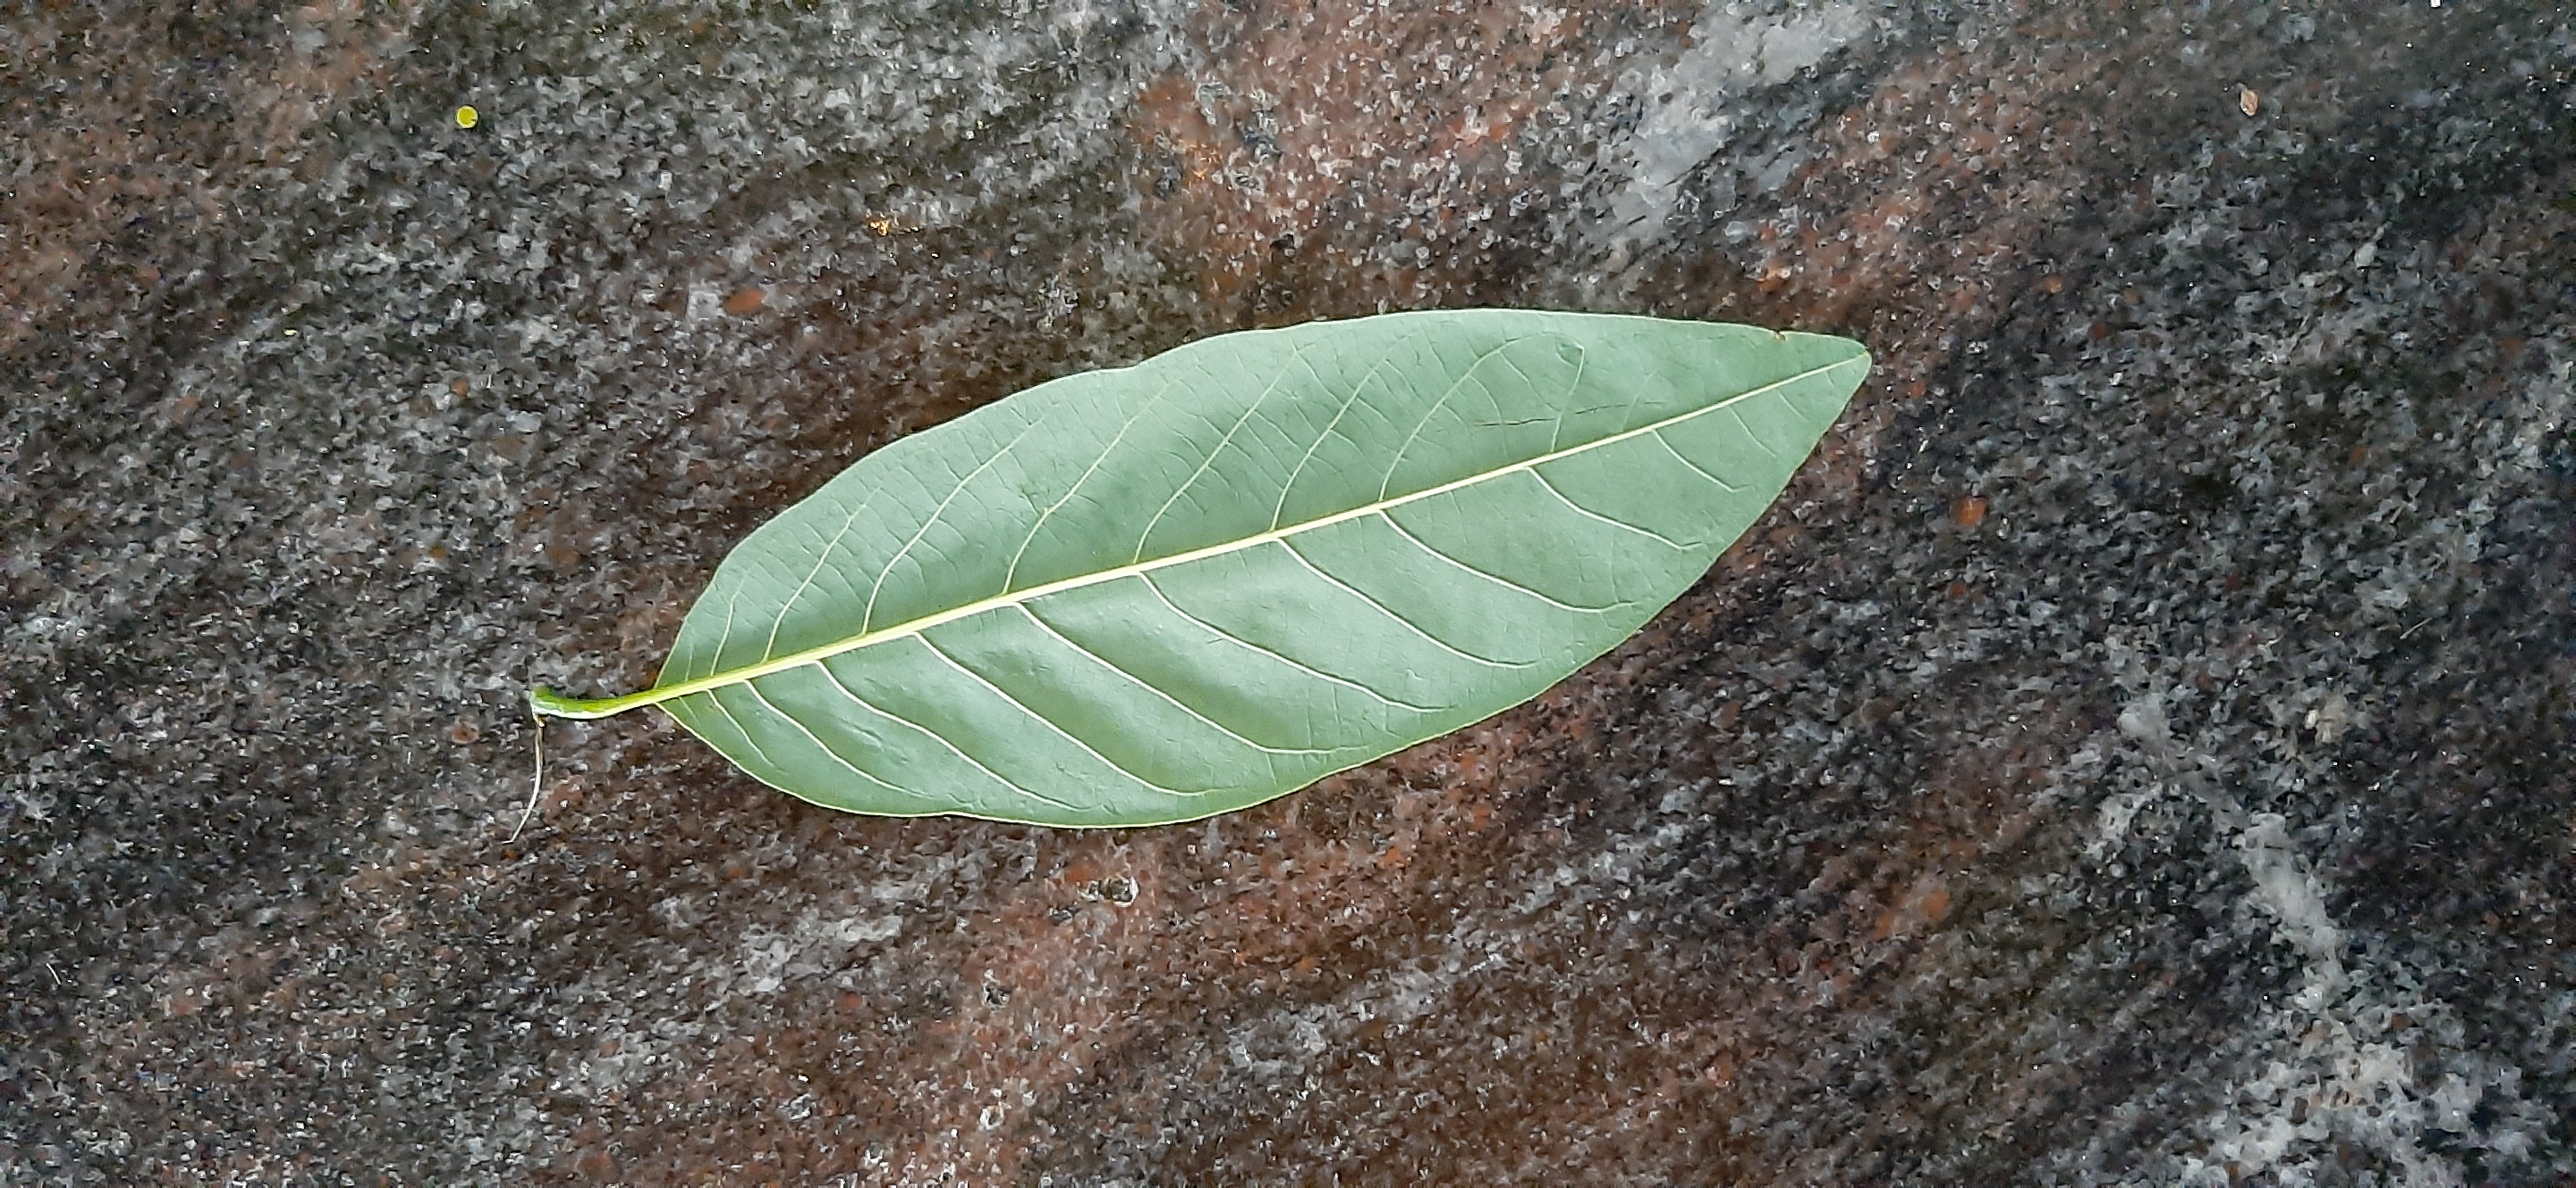
Plant: Seethapala